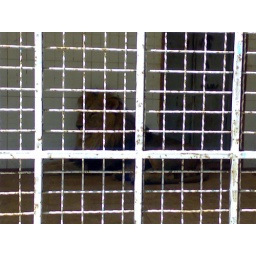
iranian lion in fence